Diego Rodríguez Porcelos

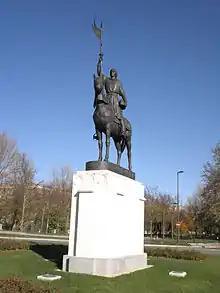
Equestrian statue of Diego Rodríguez

In a roundabout near the Museum of Human Evolution in Burgos, there is an equestrian statue in his honour, made in 1983 by sculptor Juan de Ávalos. He is also depicted in a sixteenth century statue in the Arco de Santa María, in the same city.